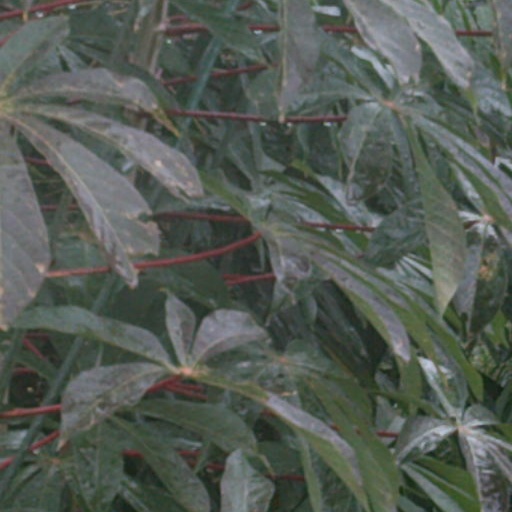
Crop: cassava